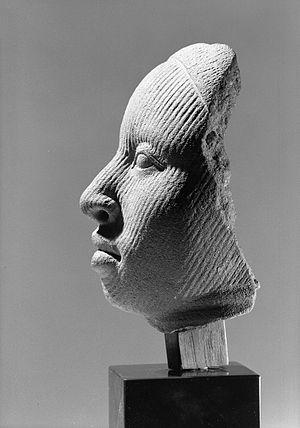
Ife est une vieille cité yoruba située au sud-ouest du Nigeria. Célèbre pour ses têtes en terre cuite et en bronze, alliant la perfection classique à un étonnant réalisme, Ife a donné naissance entre les XIIᵉ et XVᵉ siècles à l'une des civilisations les plus originales d'Afrique noire.